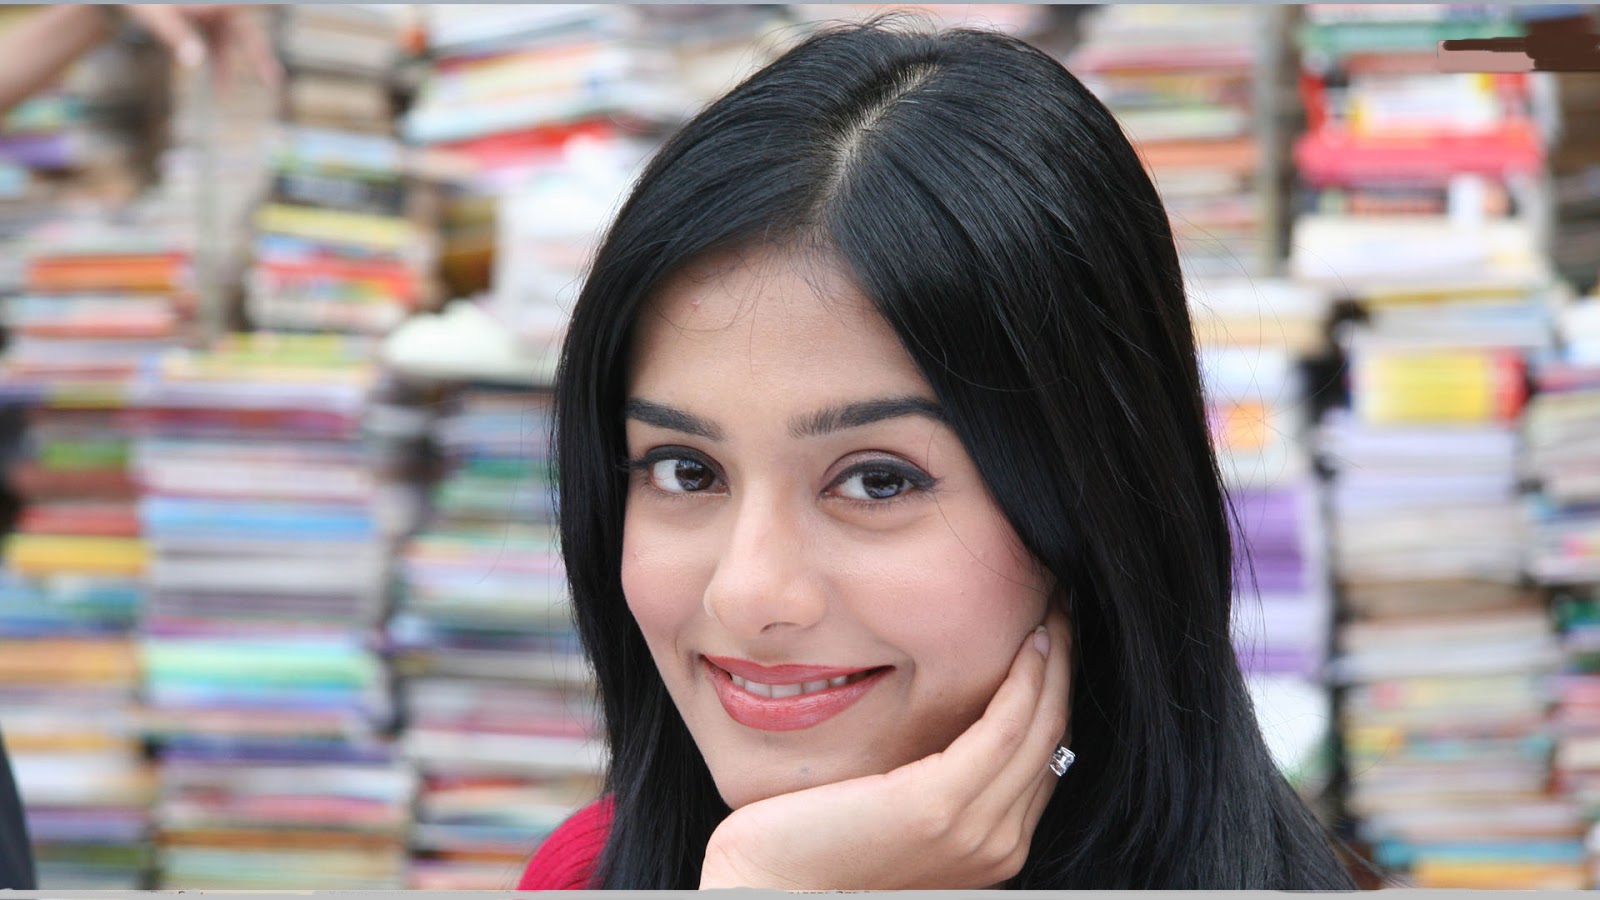
Gender: women